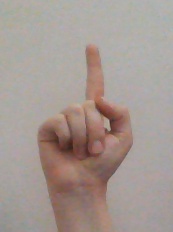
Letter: bb